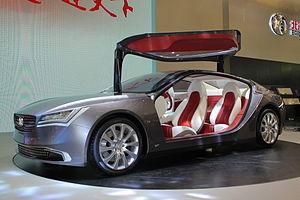
Fioravanti est une entreprise d'architecture, et de design en carrosserie automobile italienne, de Moncalieri près de Turin, fondée en 1987 par le designer automobile italien Leonardo Fioravanti.
Leonardo Fioravanti est un important designer automobile italien, PDG fondateur de Fioravanti, après avoir passé 24 ans chez Pininfarina, puis chez Ferrari, et avoir créé quelques unes des Ferrari les plus mythiques de l'histoire de l'automobile...